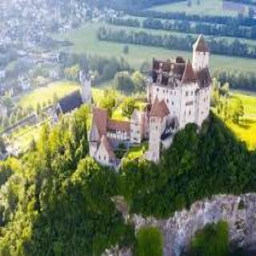
Burg Gutenberg